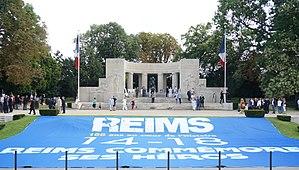
Reims commémore ses héros devant le Monument aux morts (Reims), centenaire de la déclaration de guerre.